Answer in natural language. Considering the relative positions, where is black tv (highlighted by a blue box) with respect to toilet (highlighted by a red box)? Choose between the following options: below or above
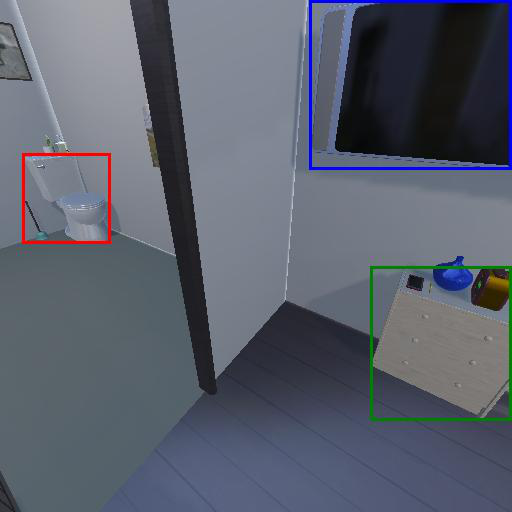
<answer>below</answer>